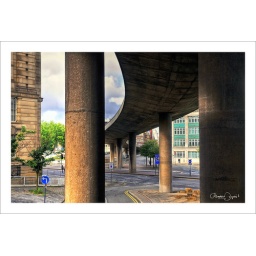
the curving structure of the flyover which goes over scotland road in liverpool and leads into dale street in the city centre